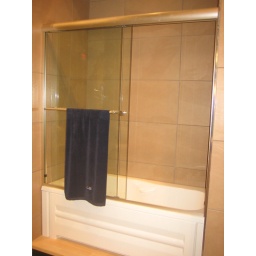
Shower door sample. Also, the tiles in the back of the tub on the wall will be similar.